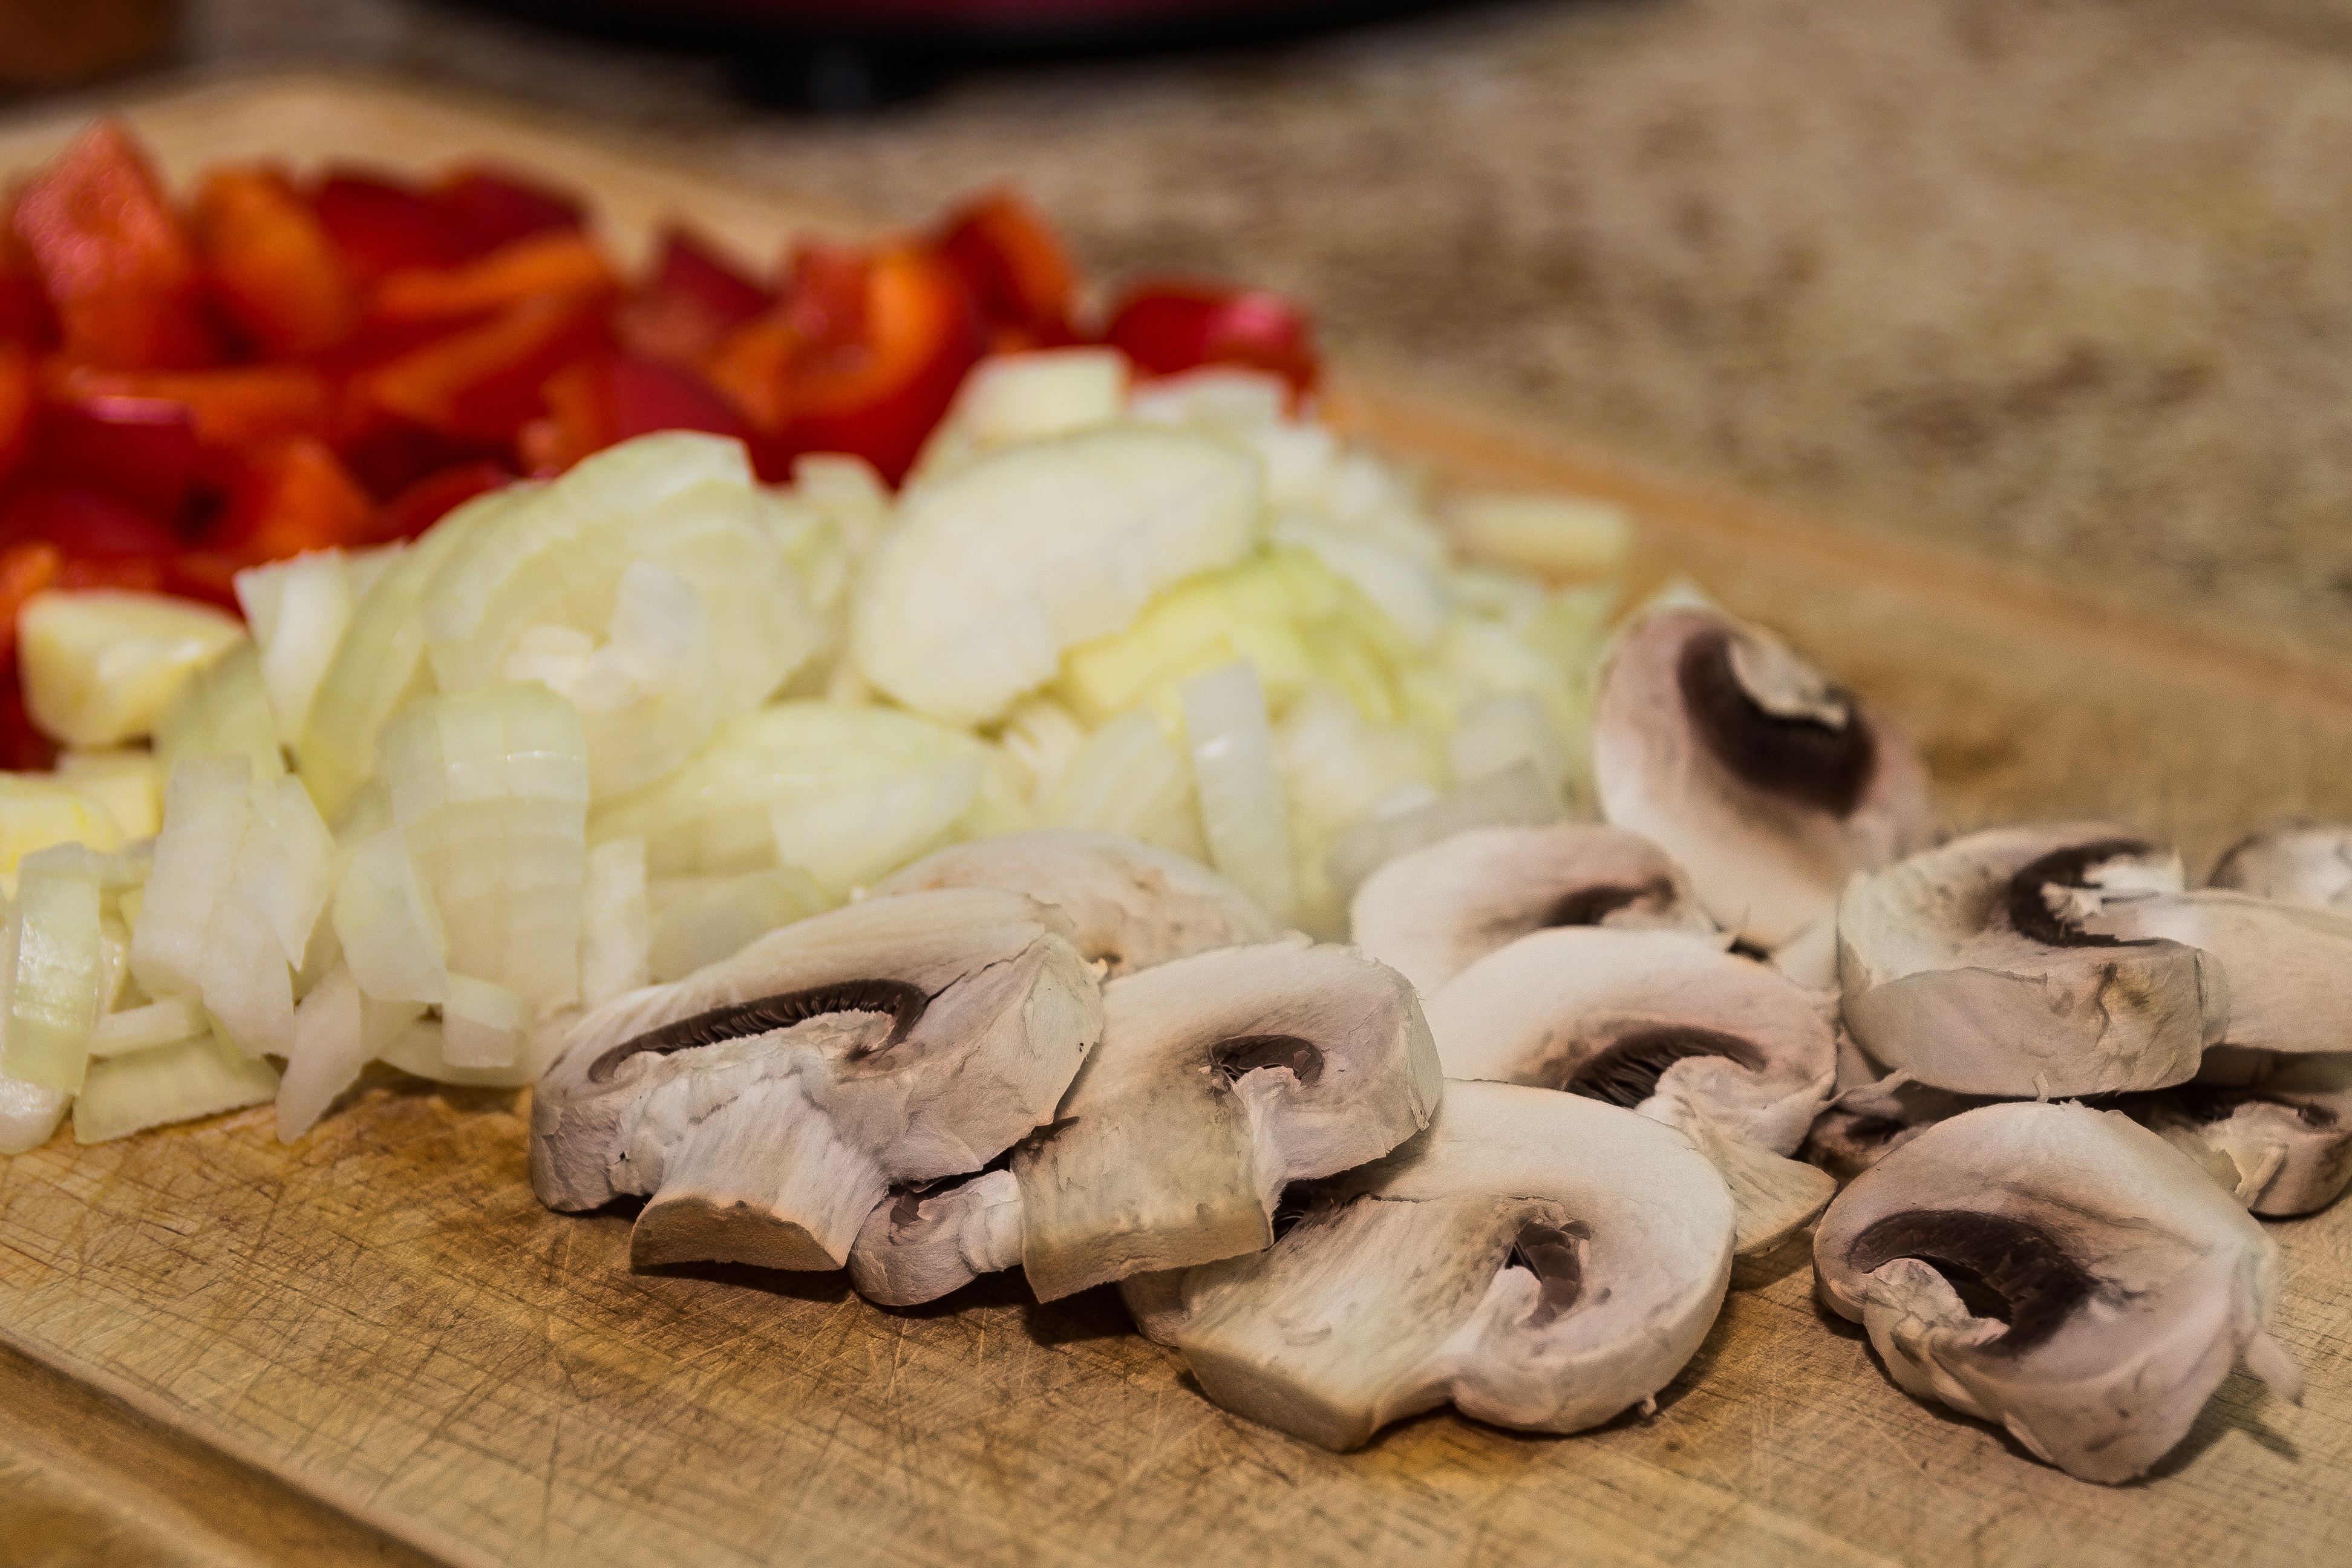
chopped, dish, food, cooking, produce, vegetable, fresh, kitchen, mushroom, healthy, cuisine, slice, food preparation, cut, vegetables, mushrooms, cutting board, raw, ingredients, onions